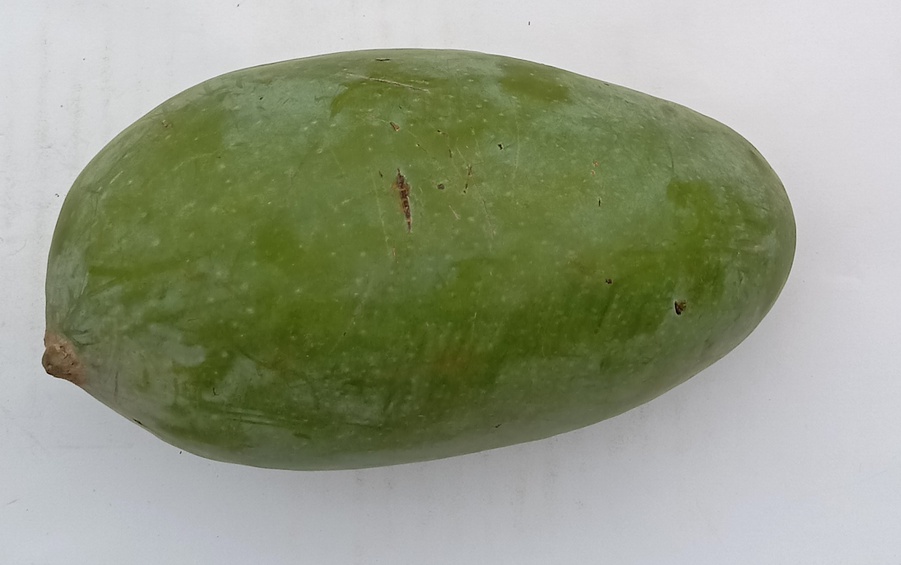
Mango variety: Sindhri